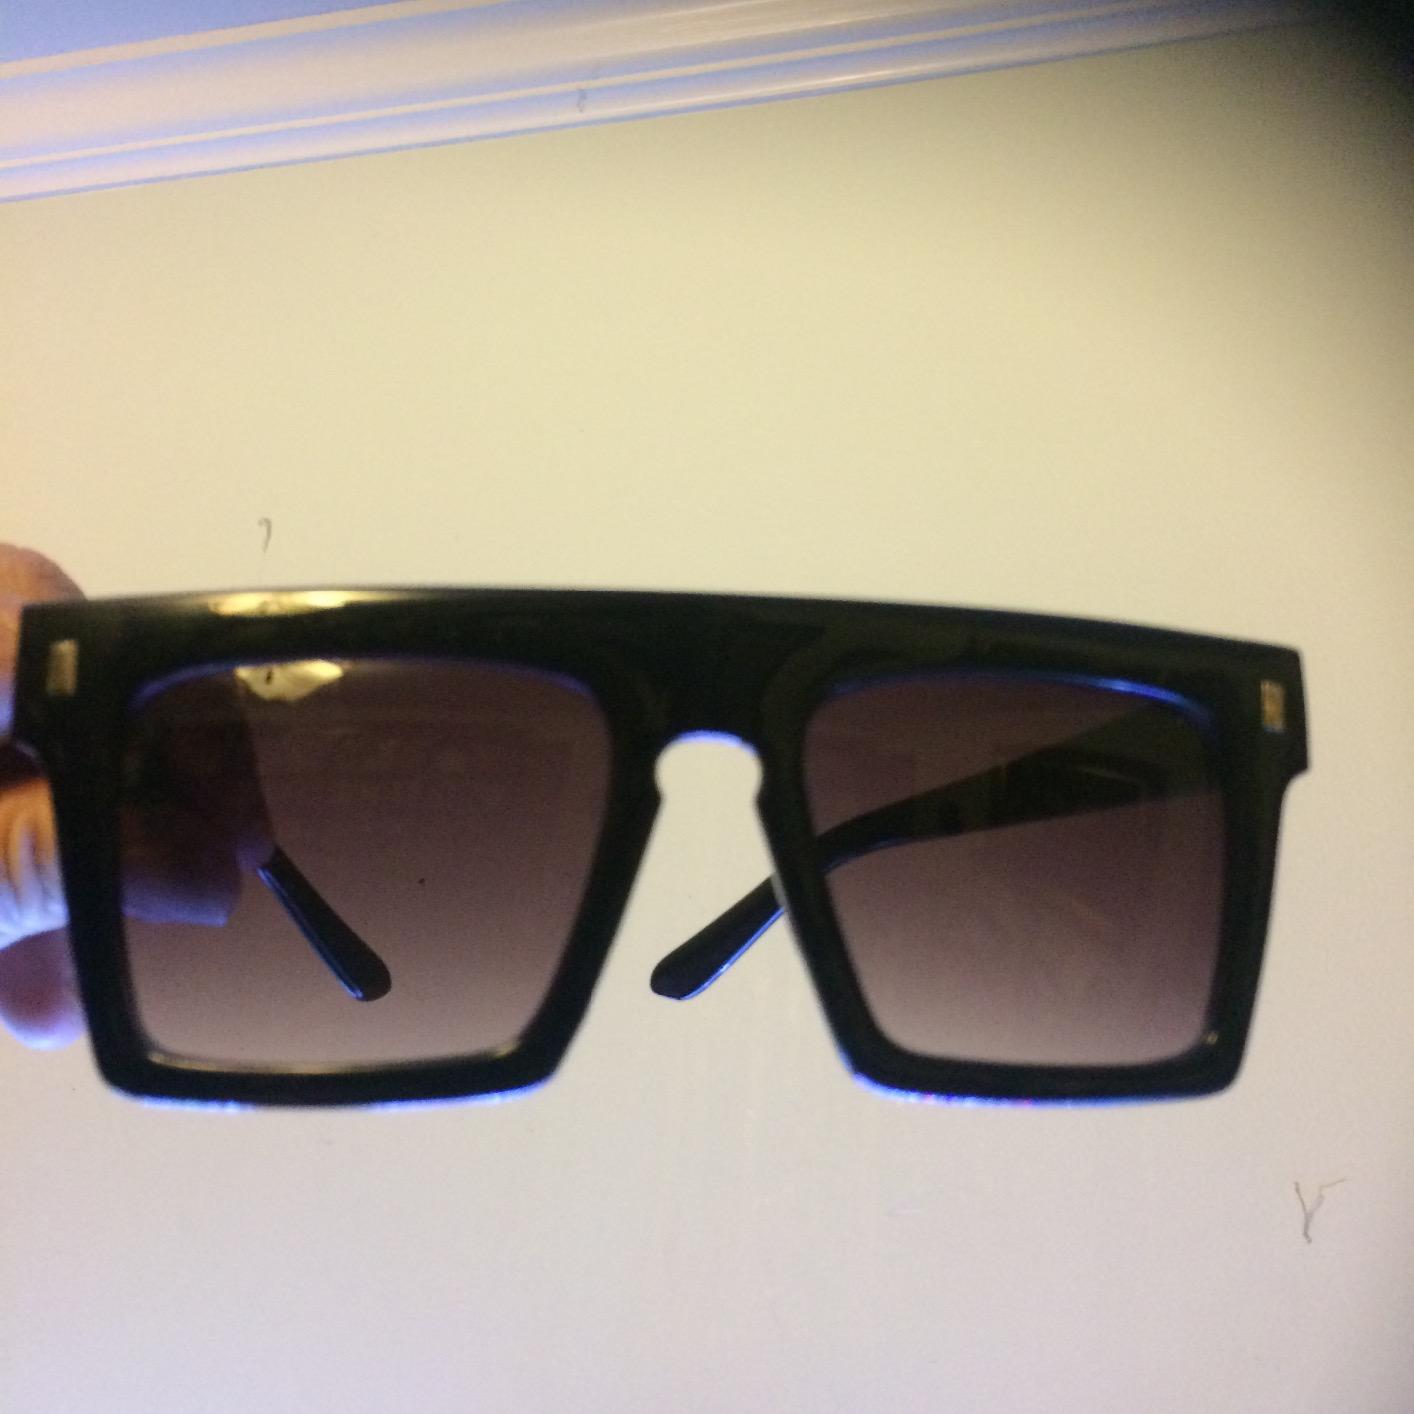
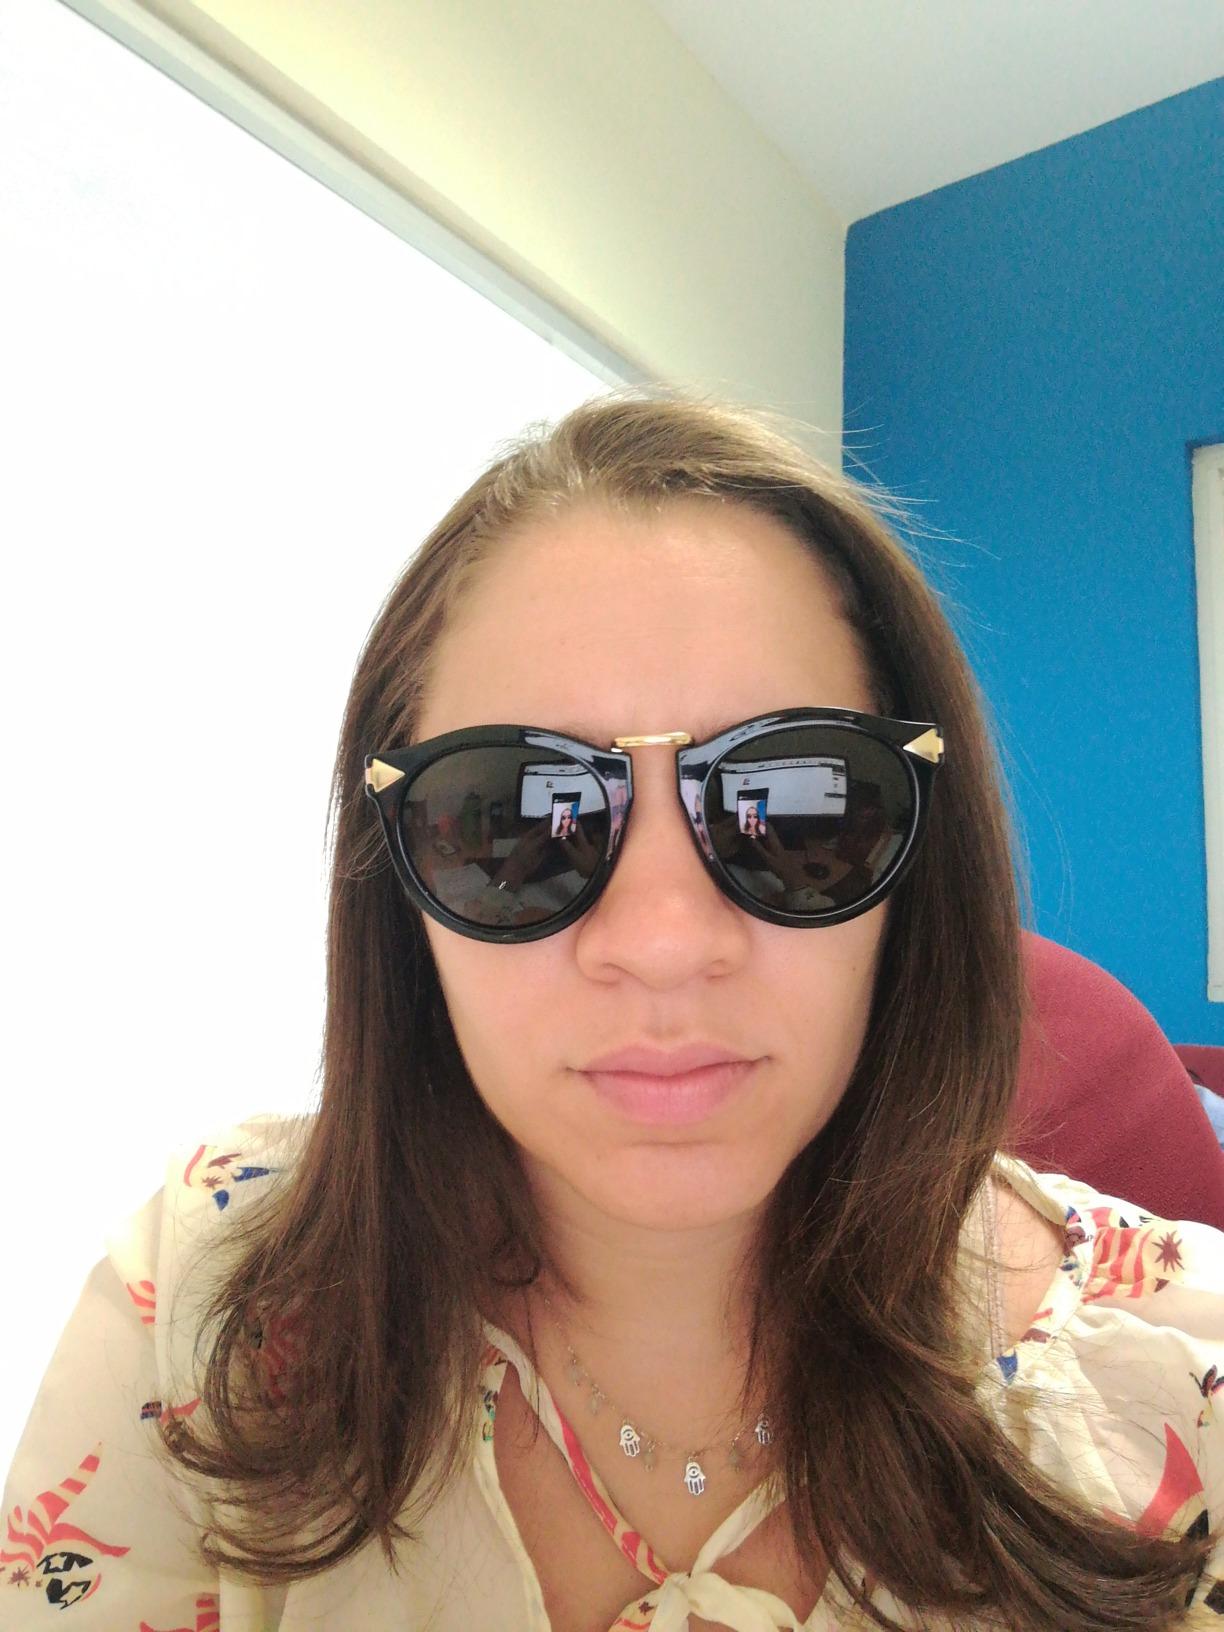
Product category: accessories_sunglasses
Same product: no